Bob Beatty

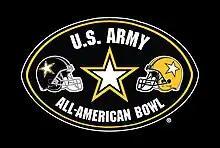
The official logo of the U.S. Army All-American Bowl

In 2012, Beatty was selected to be one of the West's assistant coaches at the U.S. Army All-American Bowl. He was responsible for coaching the team's offensive players. That year, the West won 24–12.